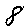
Label: 8